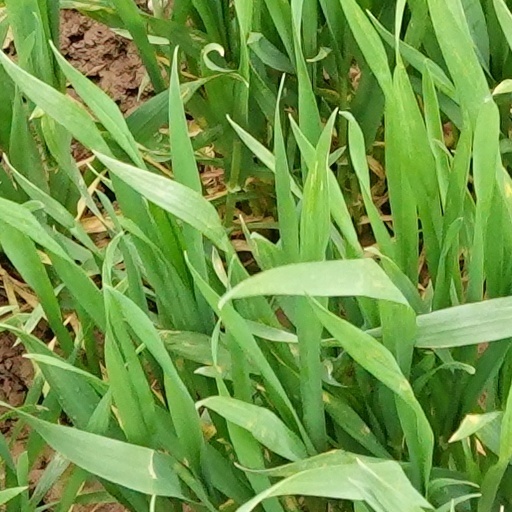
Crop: wheat